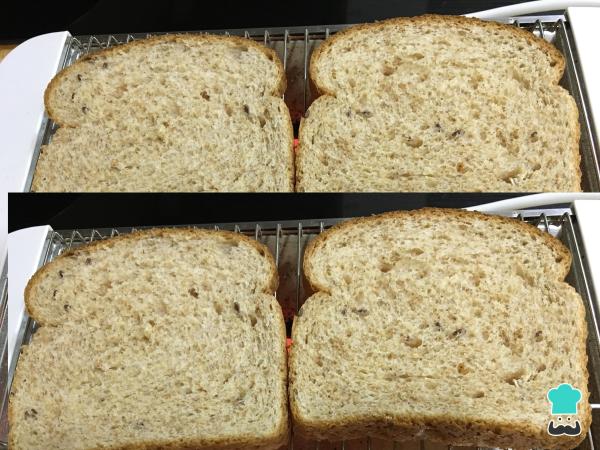
El primer paso para elaborar este sándwich light es tostar el pan de molde. Nosotros hemos utilizado pan integral, pero puedes usar cualquier otro, incluso preparar un pan de molde casero. Te dejamos las indicaciones en esta receta de pan de molde casero.